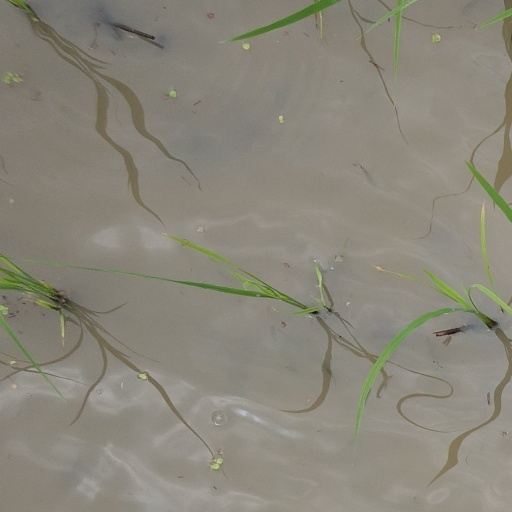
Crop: rice